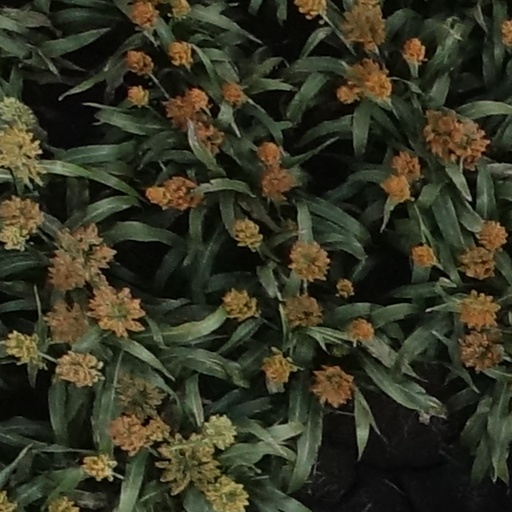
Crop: sorghum